Manchester United F.C. 4–3 Manchester City F.C. (2009)

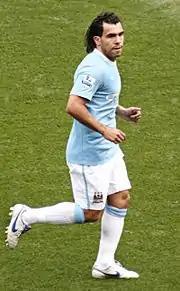
Carlos Tevez moved from United to City in the summer, and started against his former club

Manchester United had several players out of contention for the match. Paul Scholes was serving a one-match suspension, and Rio Ferdinand was considered a doubt with a calf injury, although he did eventually recover to start the match. Gabriel Obertan (calf), Rafael (shoulder), Edwin van der Sar (finger) and Owen Hargreaves (knee) were all ruled out through injury. Leading goalscorer Wayne Rooney, who had scored five times in United's opening five league matches, started in a two-man strike partnership with Dimitar Berbatov. Park Ji-sung replaced the suspended Scholes as the only change to United's starting line-up from their previous Premier League fixture against Tottenham, when he had been sent-off for two yellow cards.